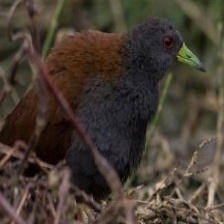
Species: BLACK TAIL CRAKE
Scientific name: AMAURORNIS BICOLOR